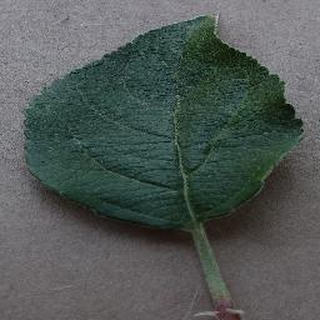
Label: healthy_apple